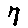
Label: 7